History of military ballooning

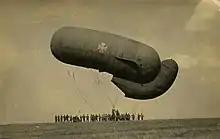
German observation balloon launching at Équancourt in the Somme (22 September 1916)

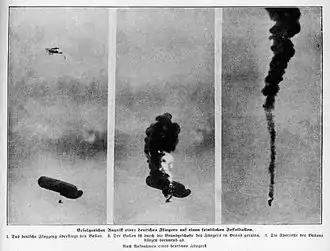
German war plane brings down a tethered kite balloon (1918)

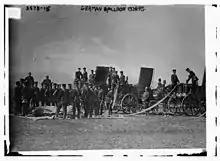
German Balloon Corps, 1910

The first successfully flown balloons were made in France by the Montgolfier brothers in 1782–1783. They were rigid-style spheres made of cotton or silk stretched over a simple light wood frame resembling a large egg. These rigid balloons were held up over a fire so that the smoke billowed well into the cavity of the sphere. It was thought that the smoke made the balloons rise, but actually it was the hot air of the smoke that caused the elevating. The first decisive use of a balloon for aerial warfare was performed by the French Aerostatic Corps using the aerostat "l’Entreprenant" ("The enterprising one") at the Battle of Fleurus in 1794. The following year, during the Siege of Mainz an observation balloon was employed again. However, the French military use of the balloon did not continue uninterrupted, as in 1799 Napoleon disbanded the French balloon corps.